John Philip Sousa Bridge

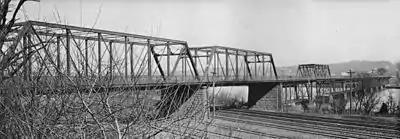
The 1890 bridge, photographed about 1938 shortly before it was demolished.

No bridge connected the east and west ends of Pennsylvania Avenue SE over the Anacostia River between 1845 and 1890. Benning Bridge, erected upstream in 1805, and the 11th Street Bridges, built downstream in 1820, also carried vehicular and foot traffic over the Ancostia. But the Uniontown "suburb" was platted in the Anacostia area in 1854, and development slowly began to turn the agricultural land into businesses and residences. The destruction of the Eastern Branch Bridge in 1846, however, significantly slowed growth in the area for five decades.